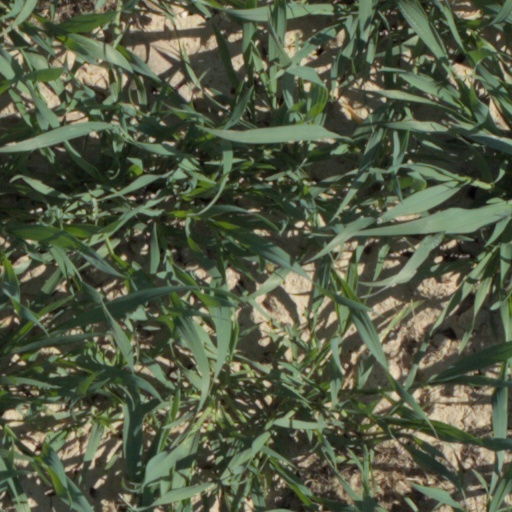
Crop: wheat